Nelavanka

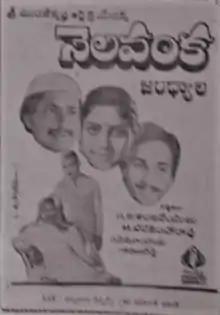
Theatrical poster

Nelavanka is a 1983 Indian Telugu-language film directed by Jandhyala and starring Gummadi, J. V. Somayajulu, Rajesh, Kiran, Tulasi and Rajyalakshmi.